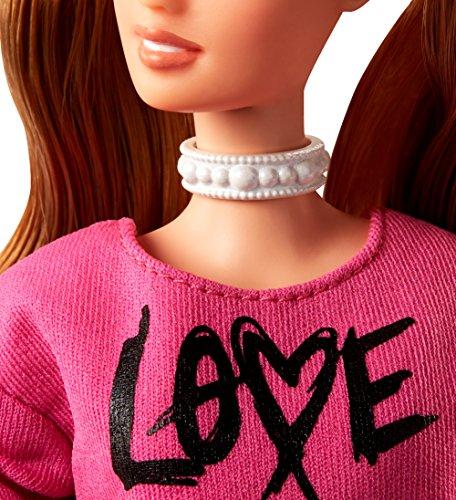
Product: Barbie Fashionistas Doll Wear Your Heart
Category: Toys & Games | Dolls & Accessories | Dolls
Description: Barbie Fashionistas doll loves this outfit -- the pink Sweatshirt dress has a cool "love" typographic with a sheen touch.
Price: $15.99
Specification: ProductDimensions:2.1x4.5x12.8inches|ItemWeight:4.2ounces|ShippingWeight:4.2ounces(Viewshippingratesandpolicies)|DomesticShipping:ItemcanbeshippedwithinU.S.|InternationalShipping:ThisitemcanbeshippedtoselectcountriesoutsideoftheU.S.LearnMore|ASIN:B0751ZH2ZT|Itemmodelnumber:FJF44|Manufacturerrecommendedage:36months-7years